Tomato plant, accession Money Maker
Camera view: horizontal (90 deg, fisheye); turntable rotation: 240 degrees
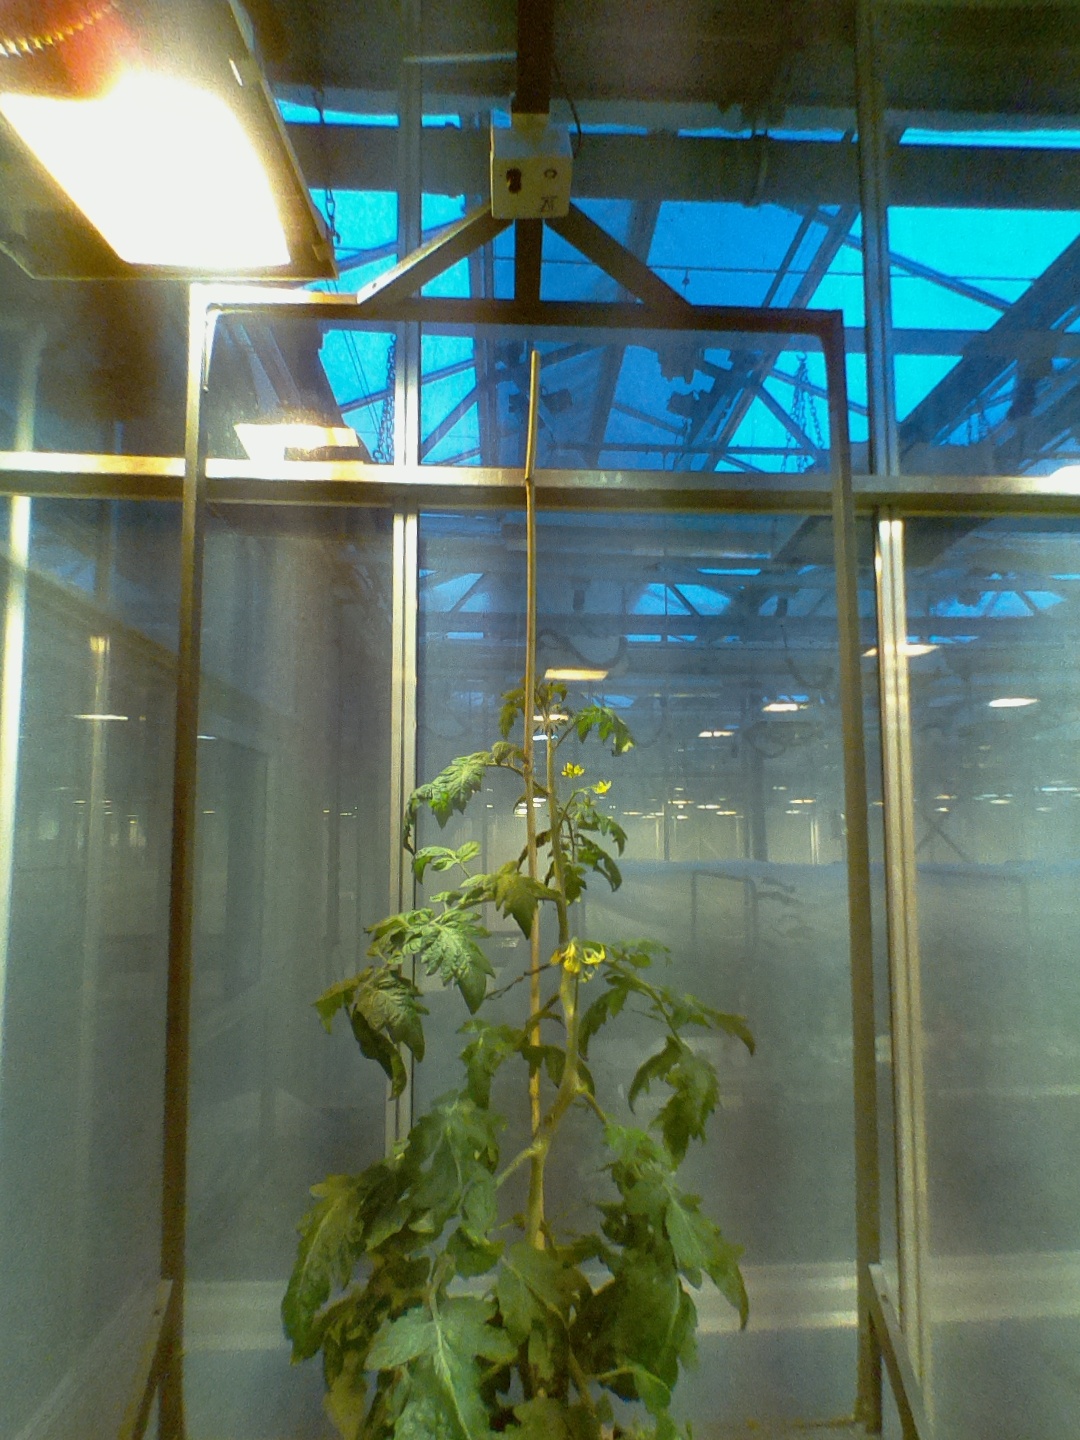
BBCH growth stage 64: 40%-50% of flowers open